List of Cricket World Cup records

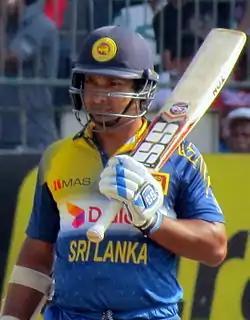
Kumar Sangakkara (pictured) who represented Sri Lanka on 37 occasions from 2003 to 2015 holds the record for the most dismissals and the most stumpings by a designated wicket-keeper at the Cricket World Cup.

A five-wicket haul refers to a bowler taking five wickets in a single innings.